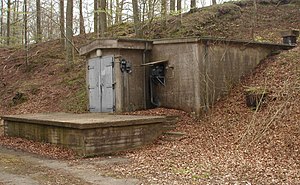
Flådedepot Fylleledet
Bunker nr. 14 på depot Fylleledet
En bunker på det nu privatiserede Flådedepot Fylleledet, umiddelbart vest for Frederikshavn
Flådedepot Fylleledet er et depot, der tidligere har tilhørt og været brugt af søværnet, men som i dag er på private hænder.